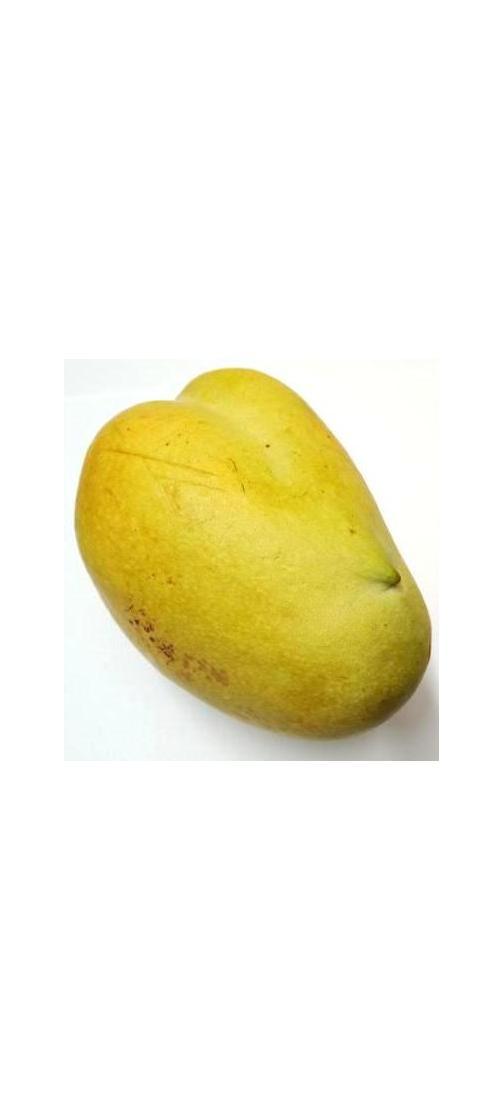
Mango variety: Bari-11